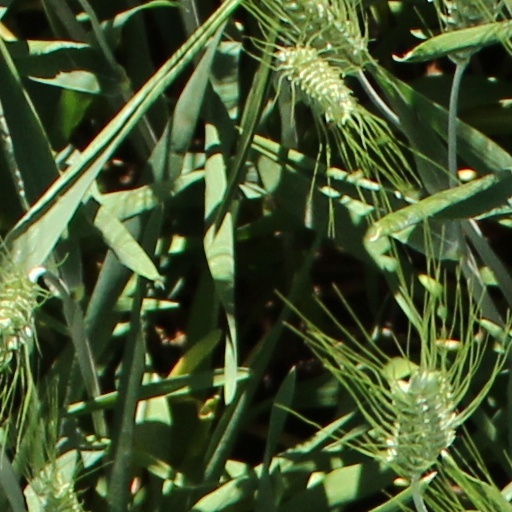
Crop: wheat